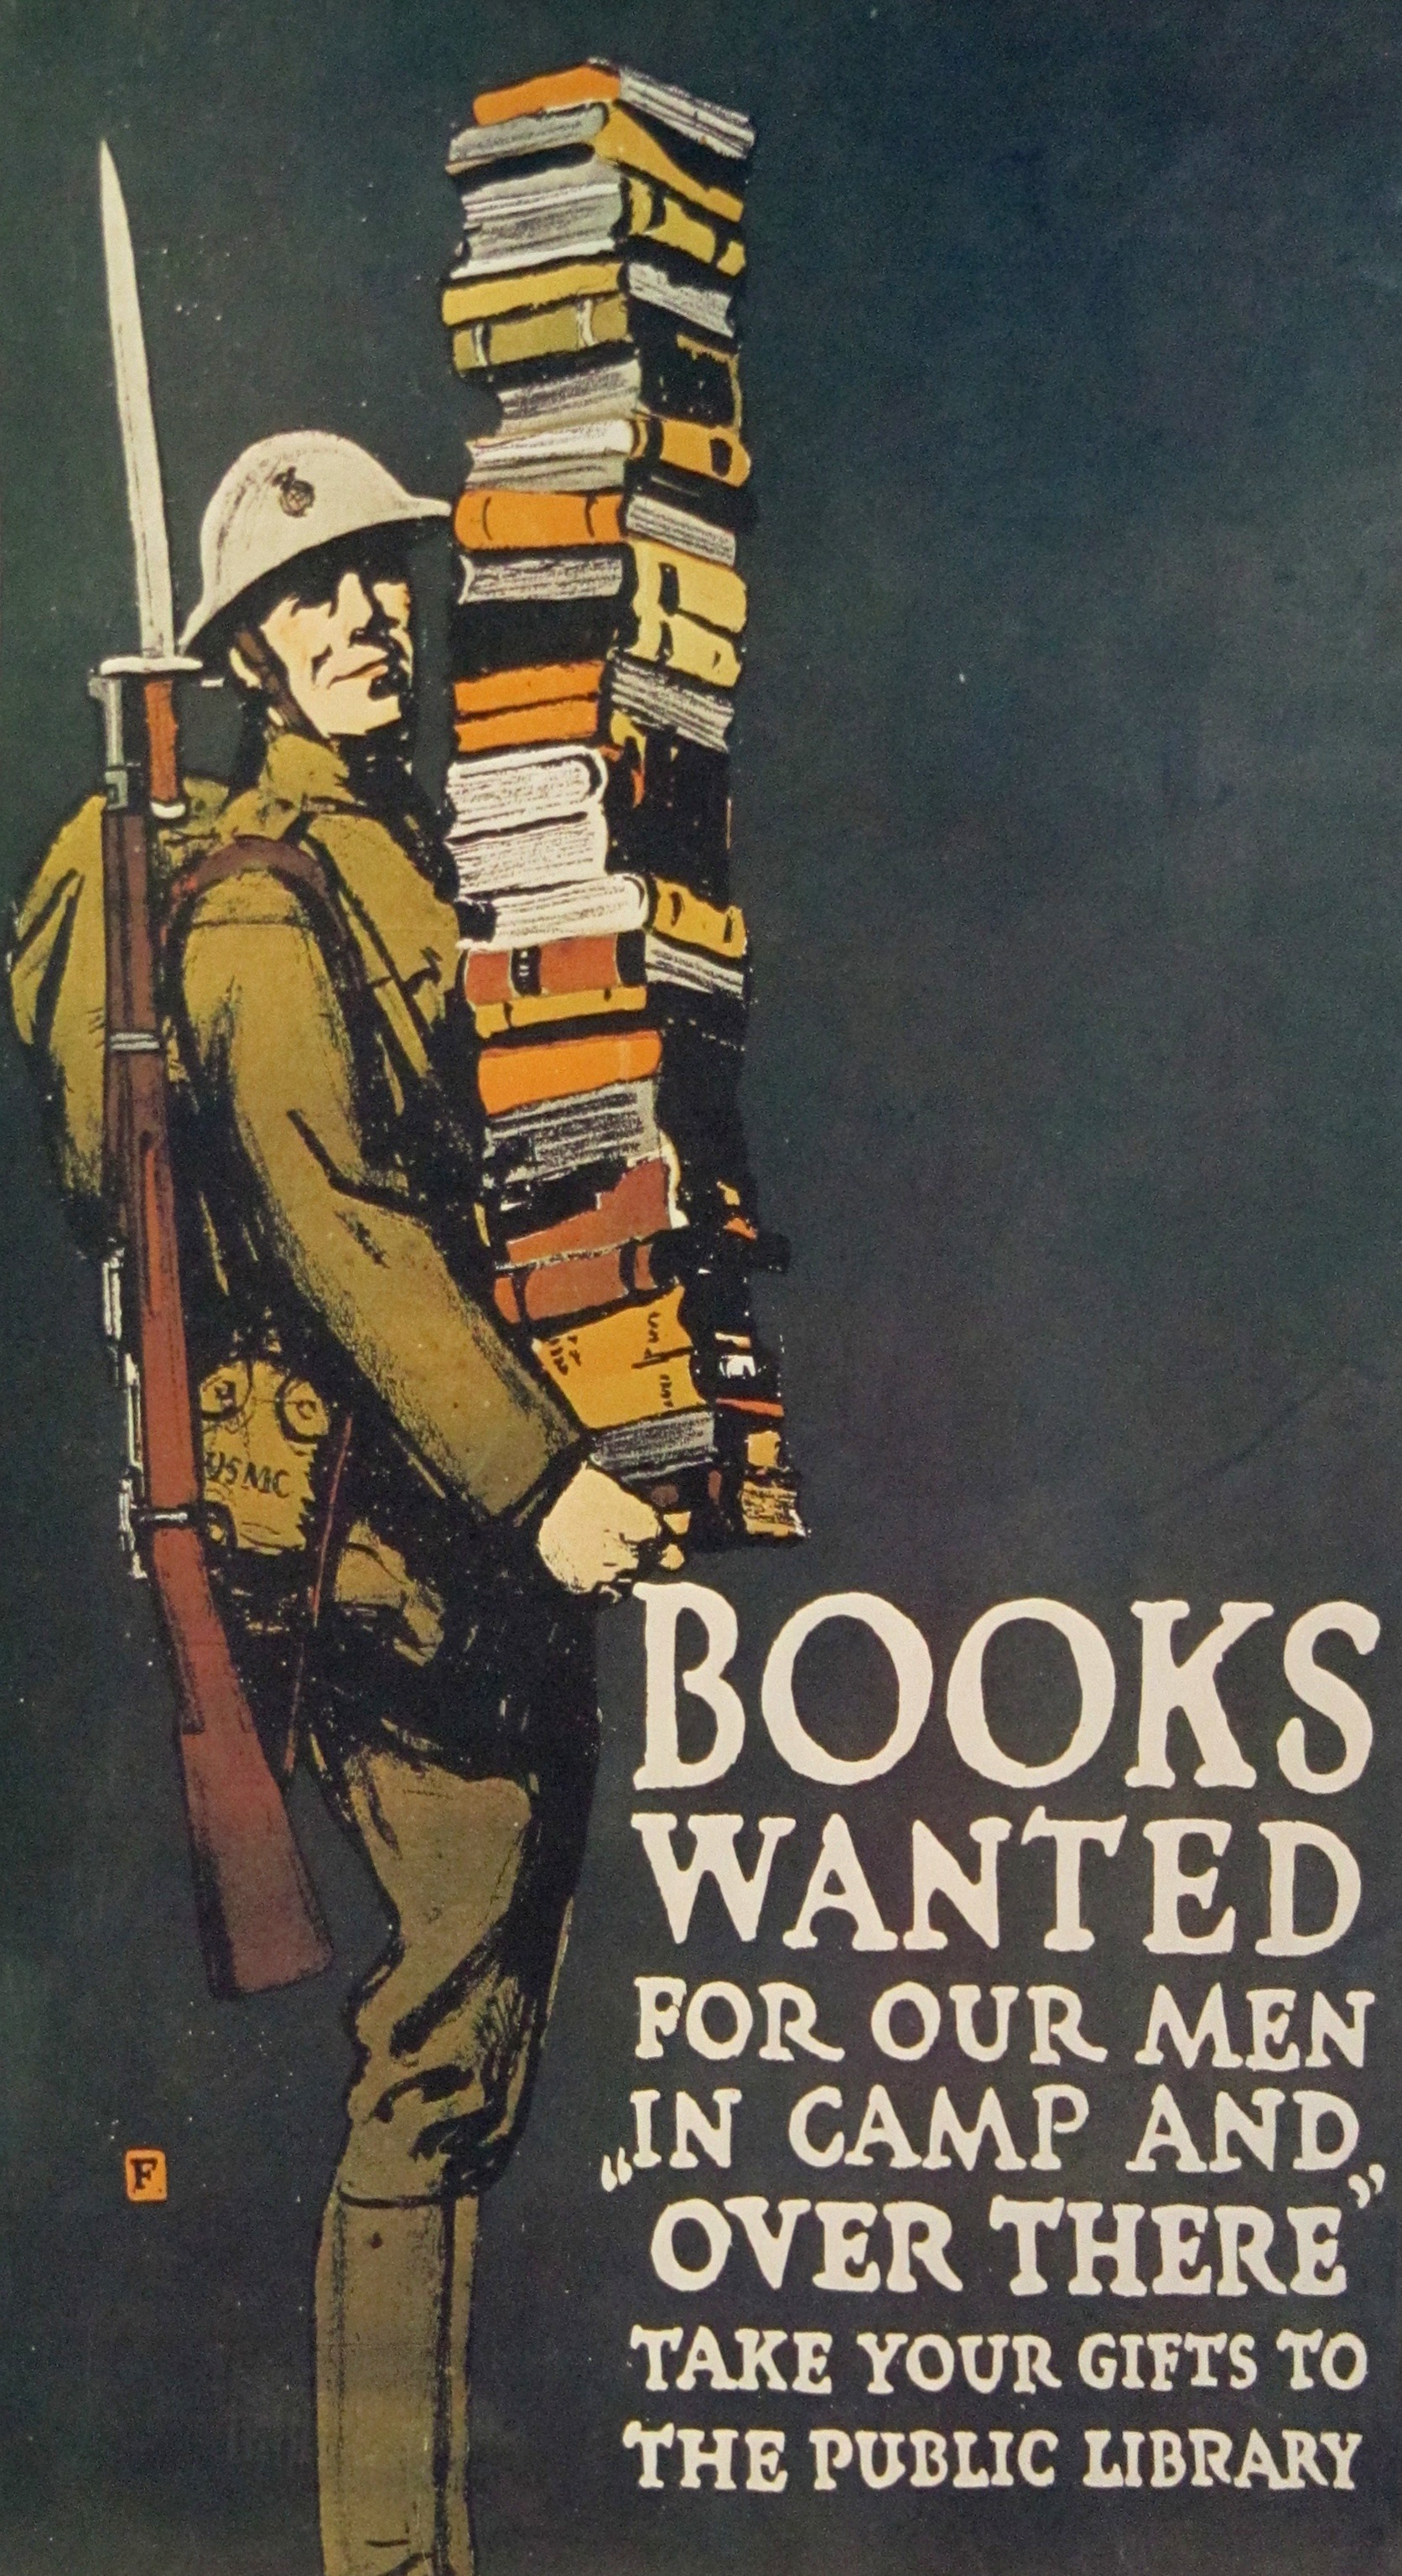
man, book, vintage, antique, retro, old, military, soldier, army, nostalgia, weapon, war, battle, art, fiction, drawing, illustration, books, poster, history, classic, comics, khaki, olive, cartoon, world war 1, album cover, comic book